Mexican muralism

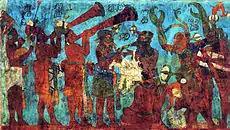
Mural from Bonampak

Mexico has had a tradition of painting murals, starting with the Olmec civilization in the pre Hispanic period and into the colonial period, with murals mostly painted to evangelize and reinforce Christian doctrine. The modern mural tradition has its roots in the 19th century, with this use of political and social themes. The first Mexican mural painter to use philosophical themes in his work was Juan Cordero in the mid-19th century. Although he did mostly work with religious themes such as the cupola of the Santa Teresa Church and other churches, he painted a secular mural at the request of Gabino Barreda at the Escuela Nacional Preparatoria (since disappeared).